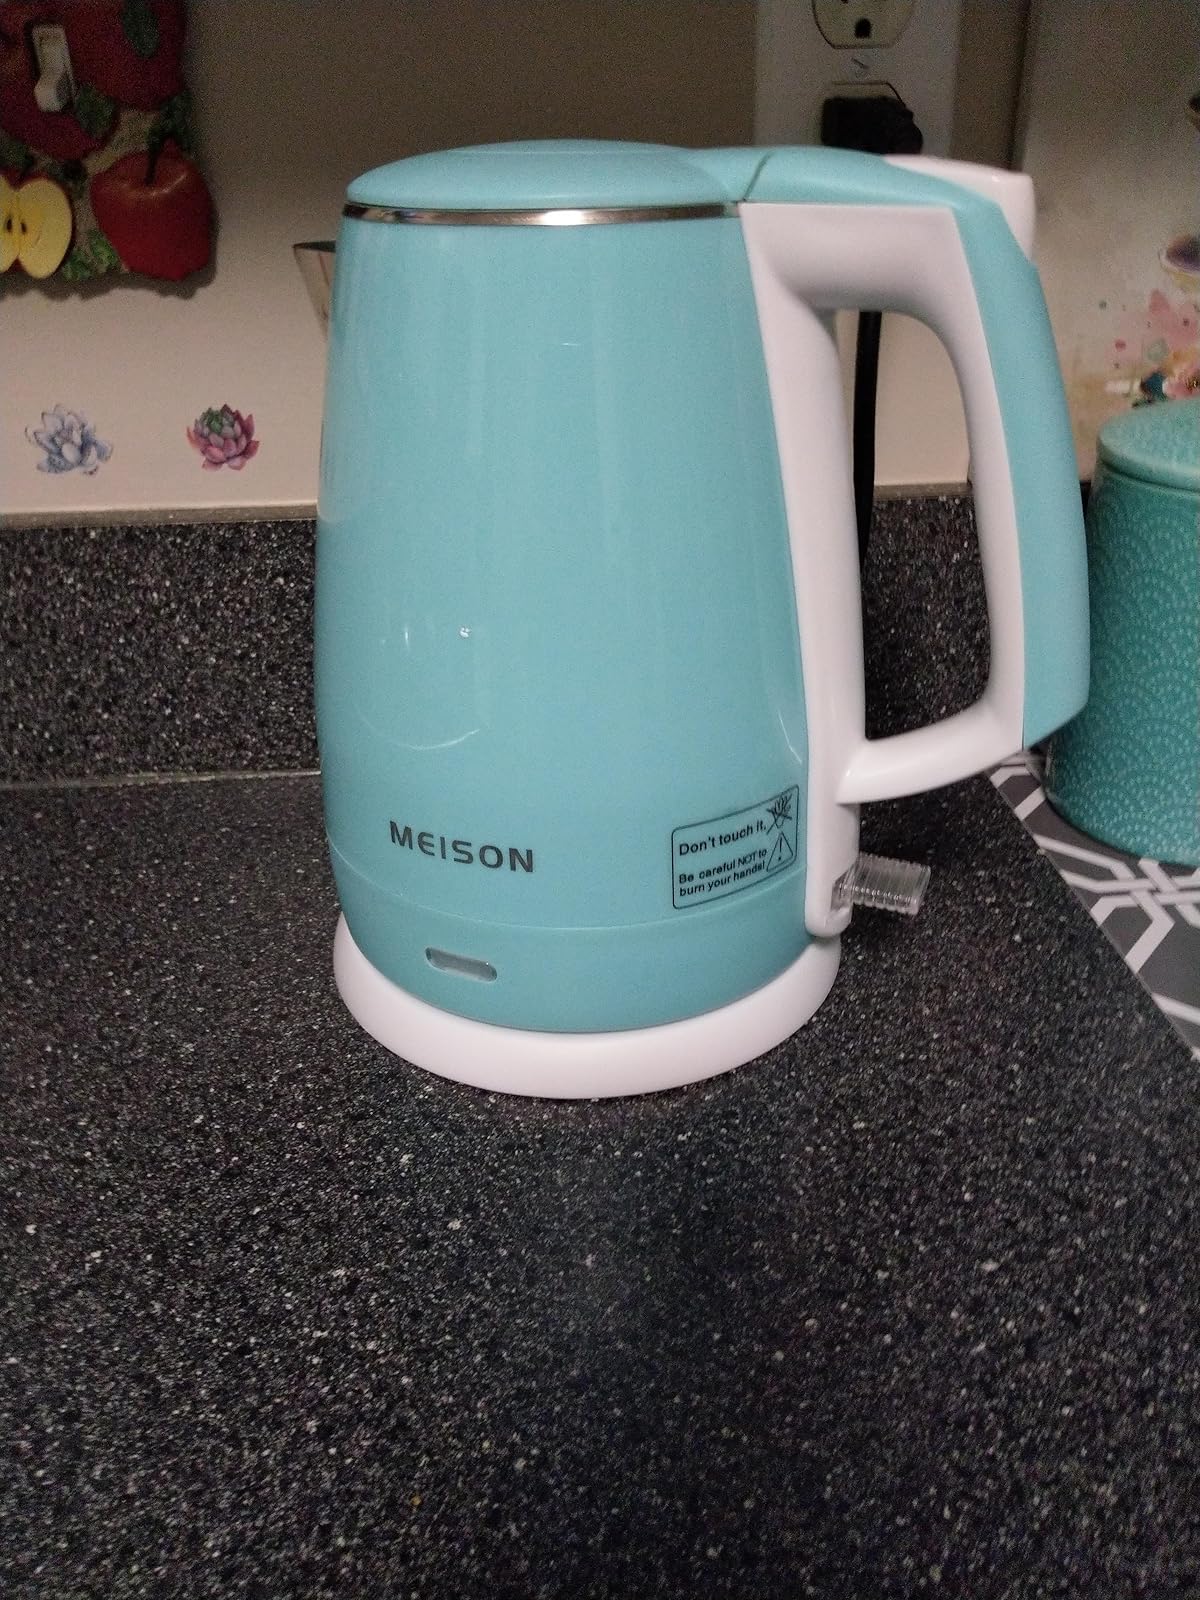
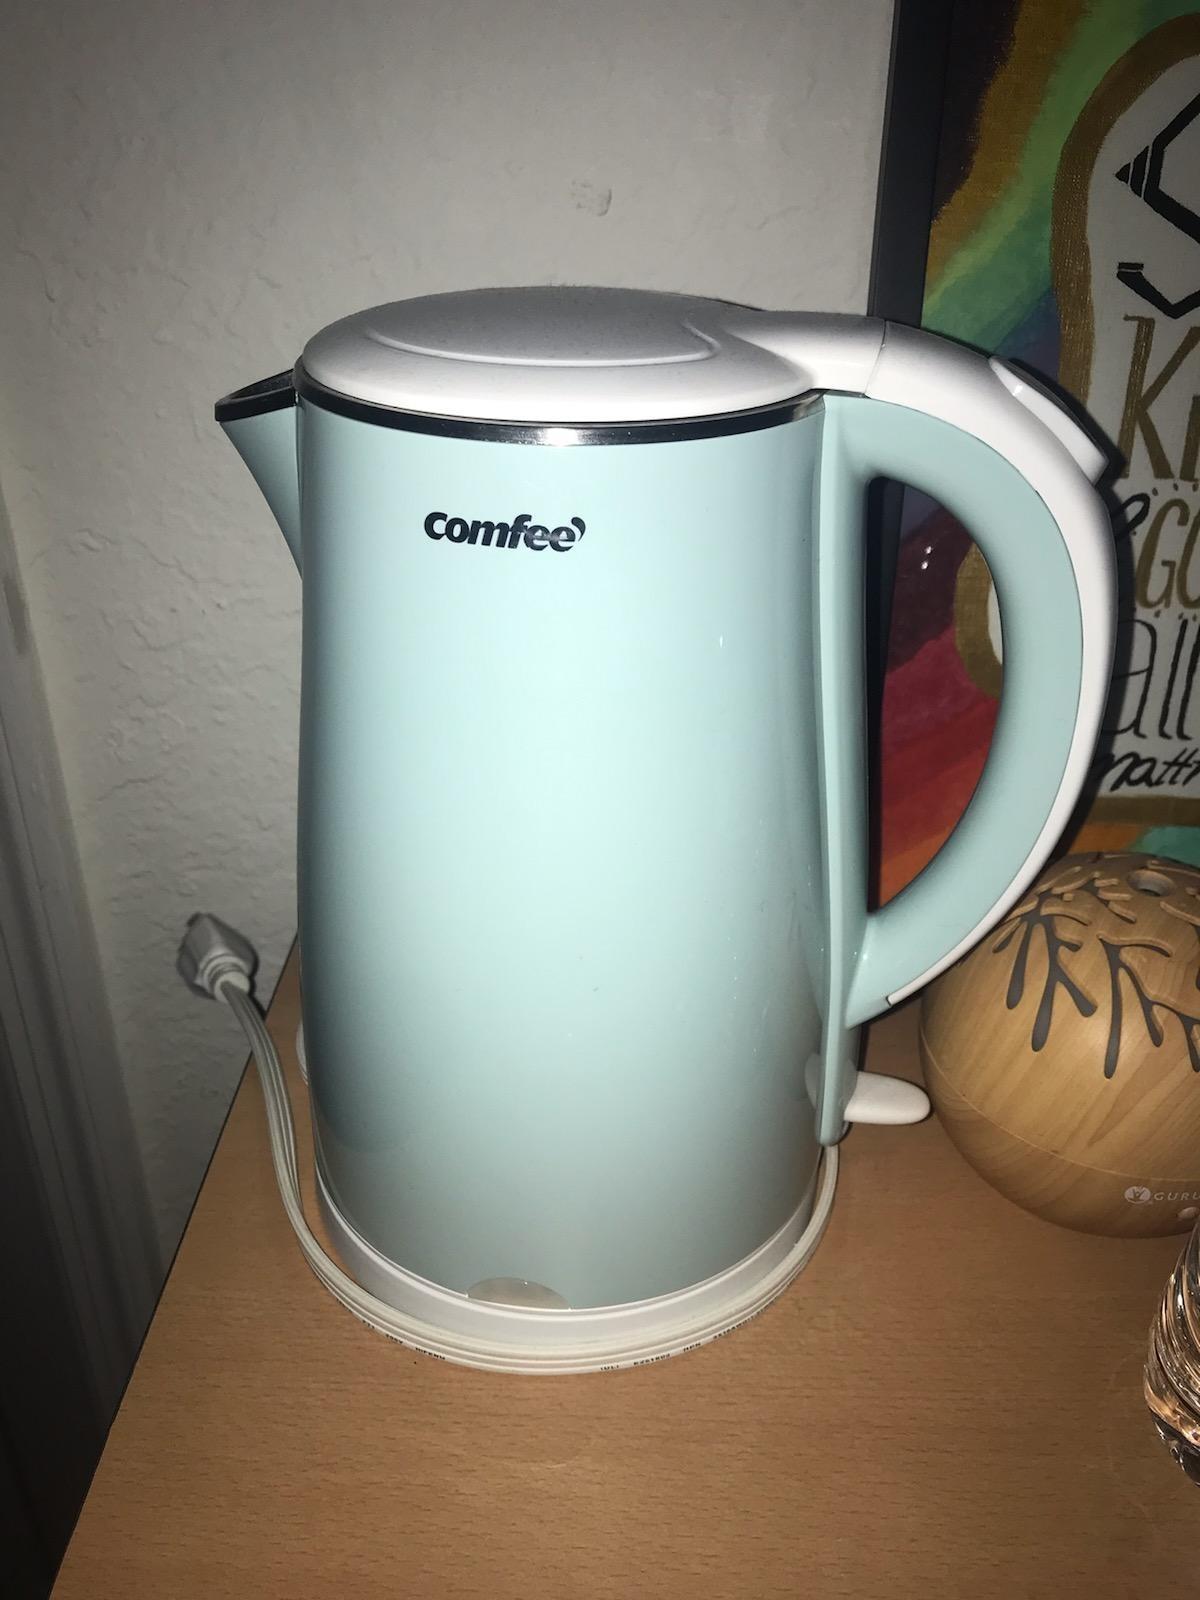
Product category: items_kettle
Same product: no